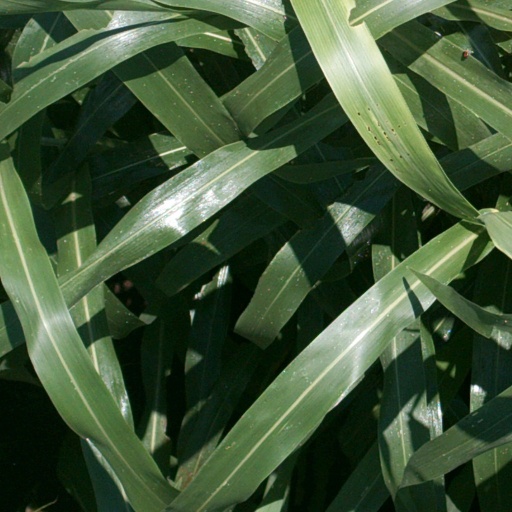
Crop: sorghum